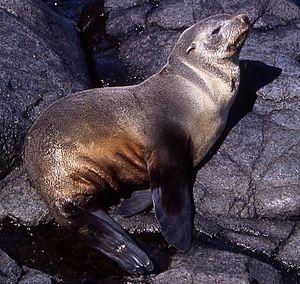
Cette photo a été prise sur l'île de la Possession (Archipel de Crozet) sur le sîte nommé ""La Crique de Noël"". Cette photo a été prise en février 2003 par Nicolas Servera. Vous pouvez voir une femelle de l'otarie subantarctique (Arctocephalus tropicalis) qui se repose sur un rocher au brod de l'eau."